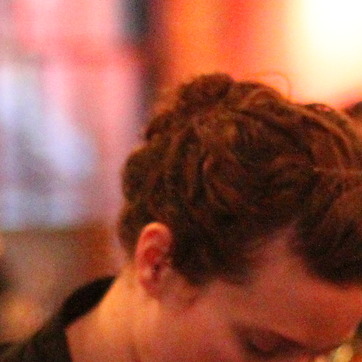
Material: hair